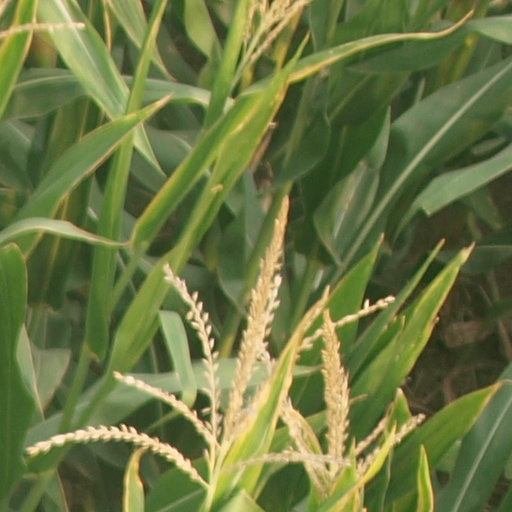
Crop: maize; corn